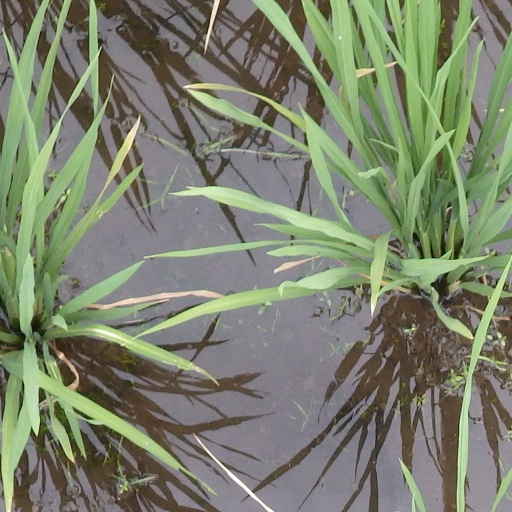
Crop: rice